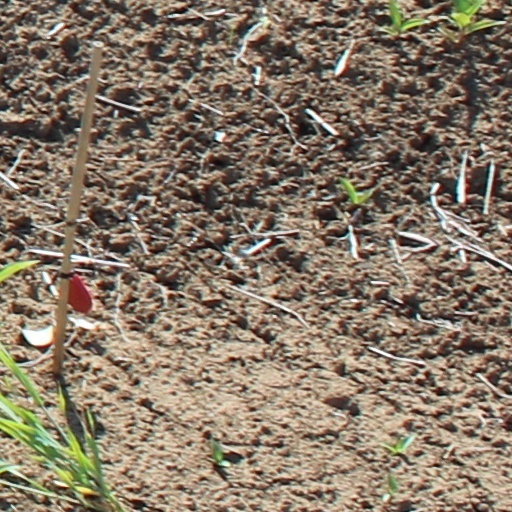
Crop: wheat